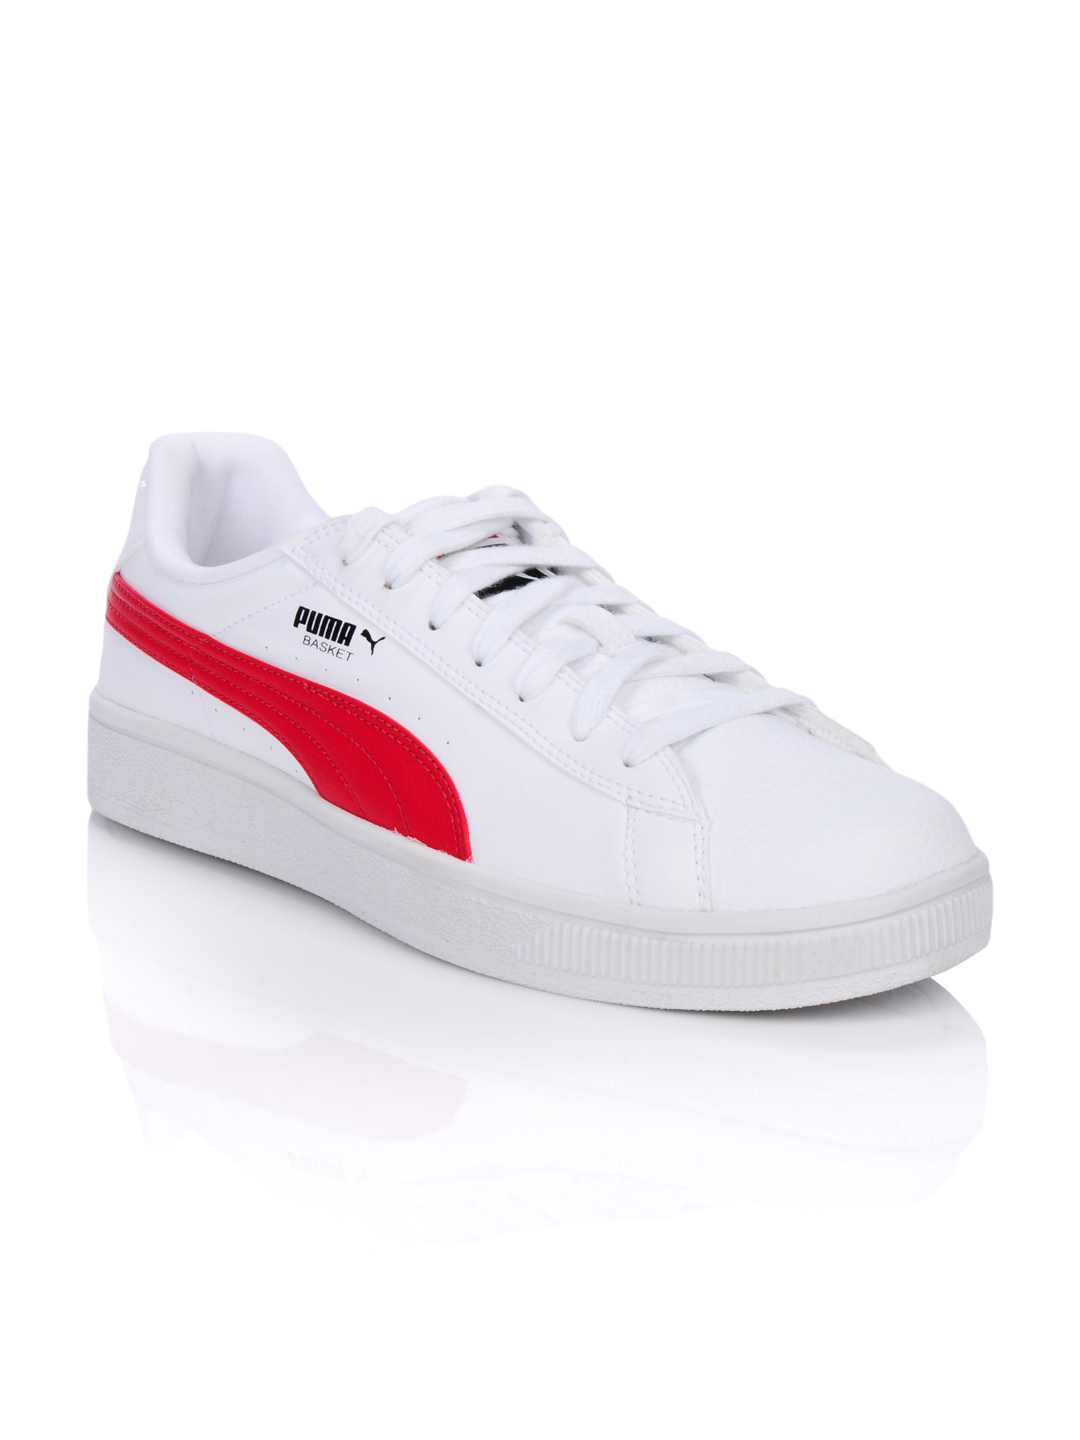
Puma Men II Biz White Shoes
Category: Footwear / Shoes / Casual Shoes
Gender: Men
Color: White
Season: Summer 2012
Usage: Casual